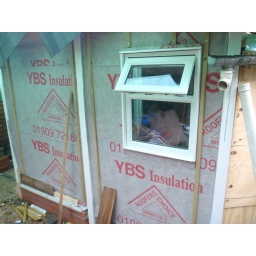
Double galzed window fitted in pace of previously fitting wooden frame. The walls have been protected with roof underlay.